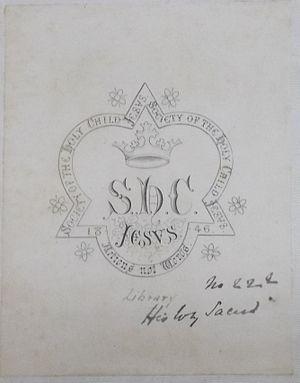
La Congrégation des sœurs du Saint Enfant Jésus est une communauté internationale de religieuses fondée en Angleterre en 1846 par Cornelia Connelly, laquelle s'était convertie au catholicisme en 1835. Les règles de la congrégation ont été approuvées par le pape Léon XIII en 1893.